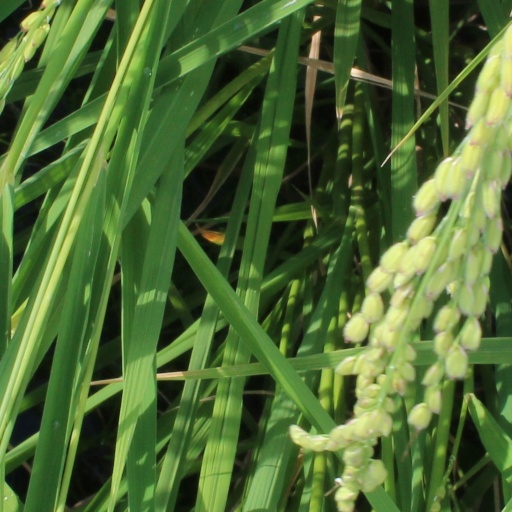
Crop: rice